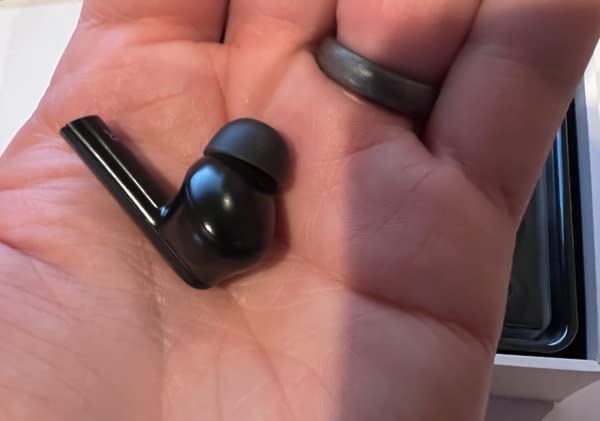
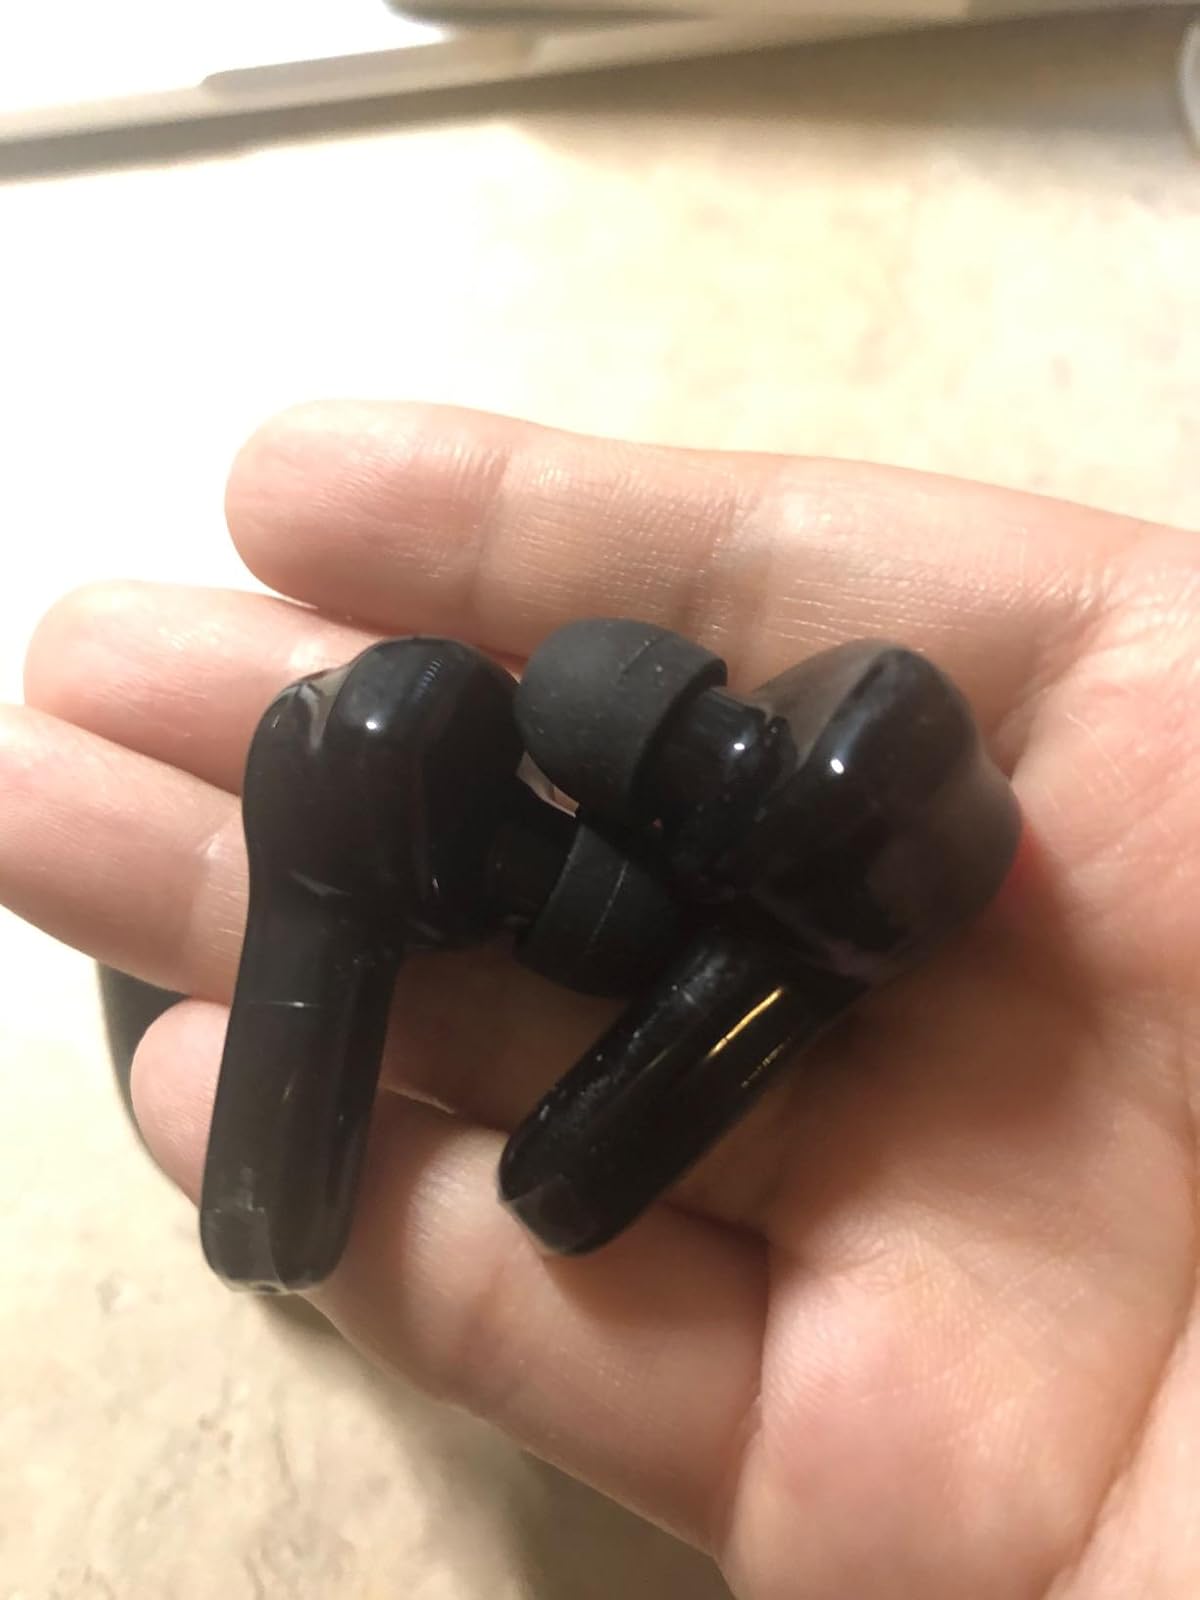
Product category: earbuds
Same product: no